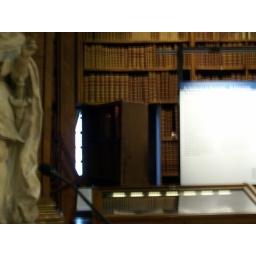
secret door in nat'l library